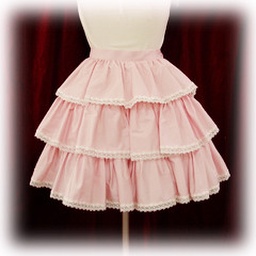
layer cake baby skirt in pink